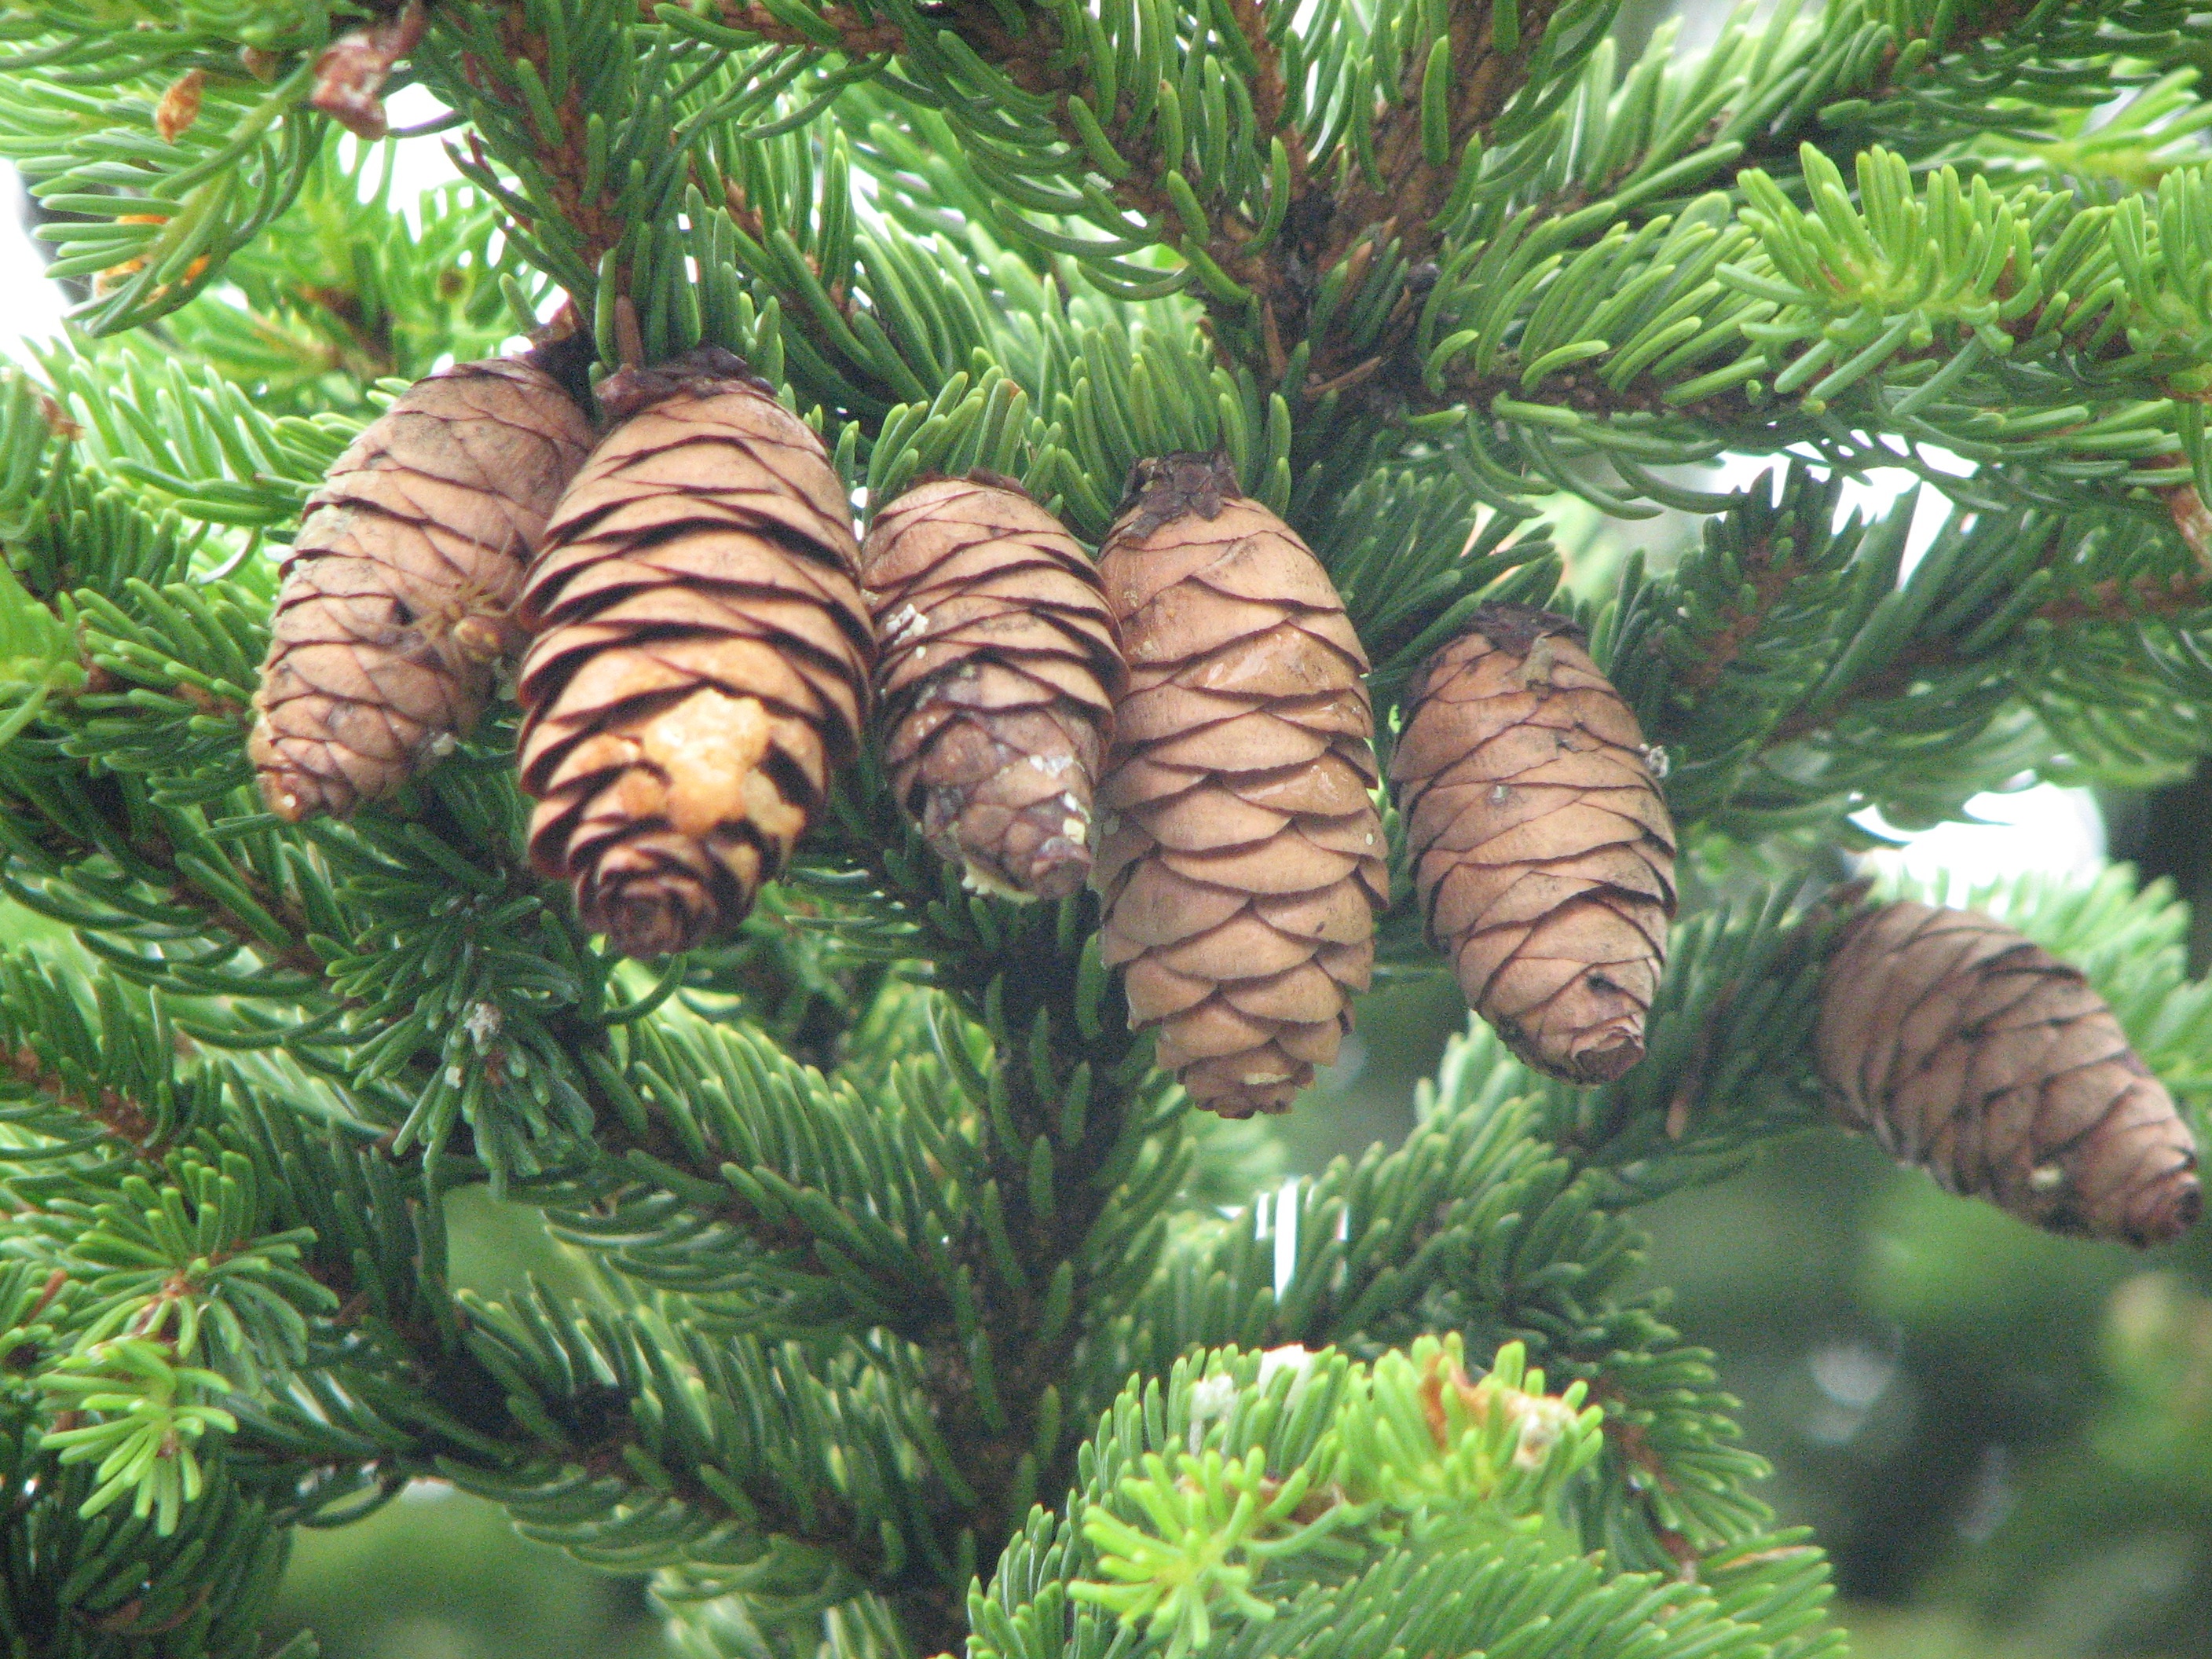
tree, branch, plant, leaf, pine, evergreen, botany, fir, conifer, christmas decoration, spruce, larch, pine family, woody plant, land plant, arecales, conifer cone